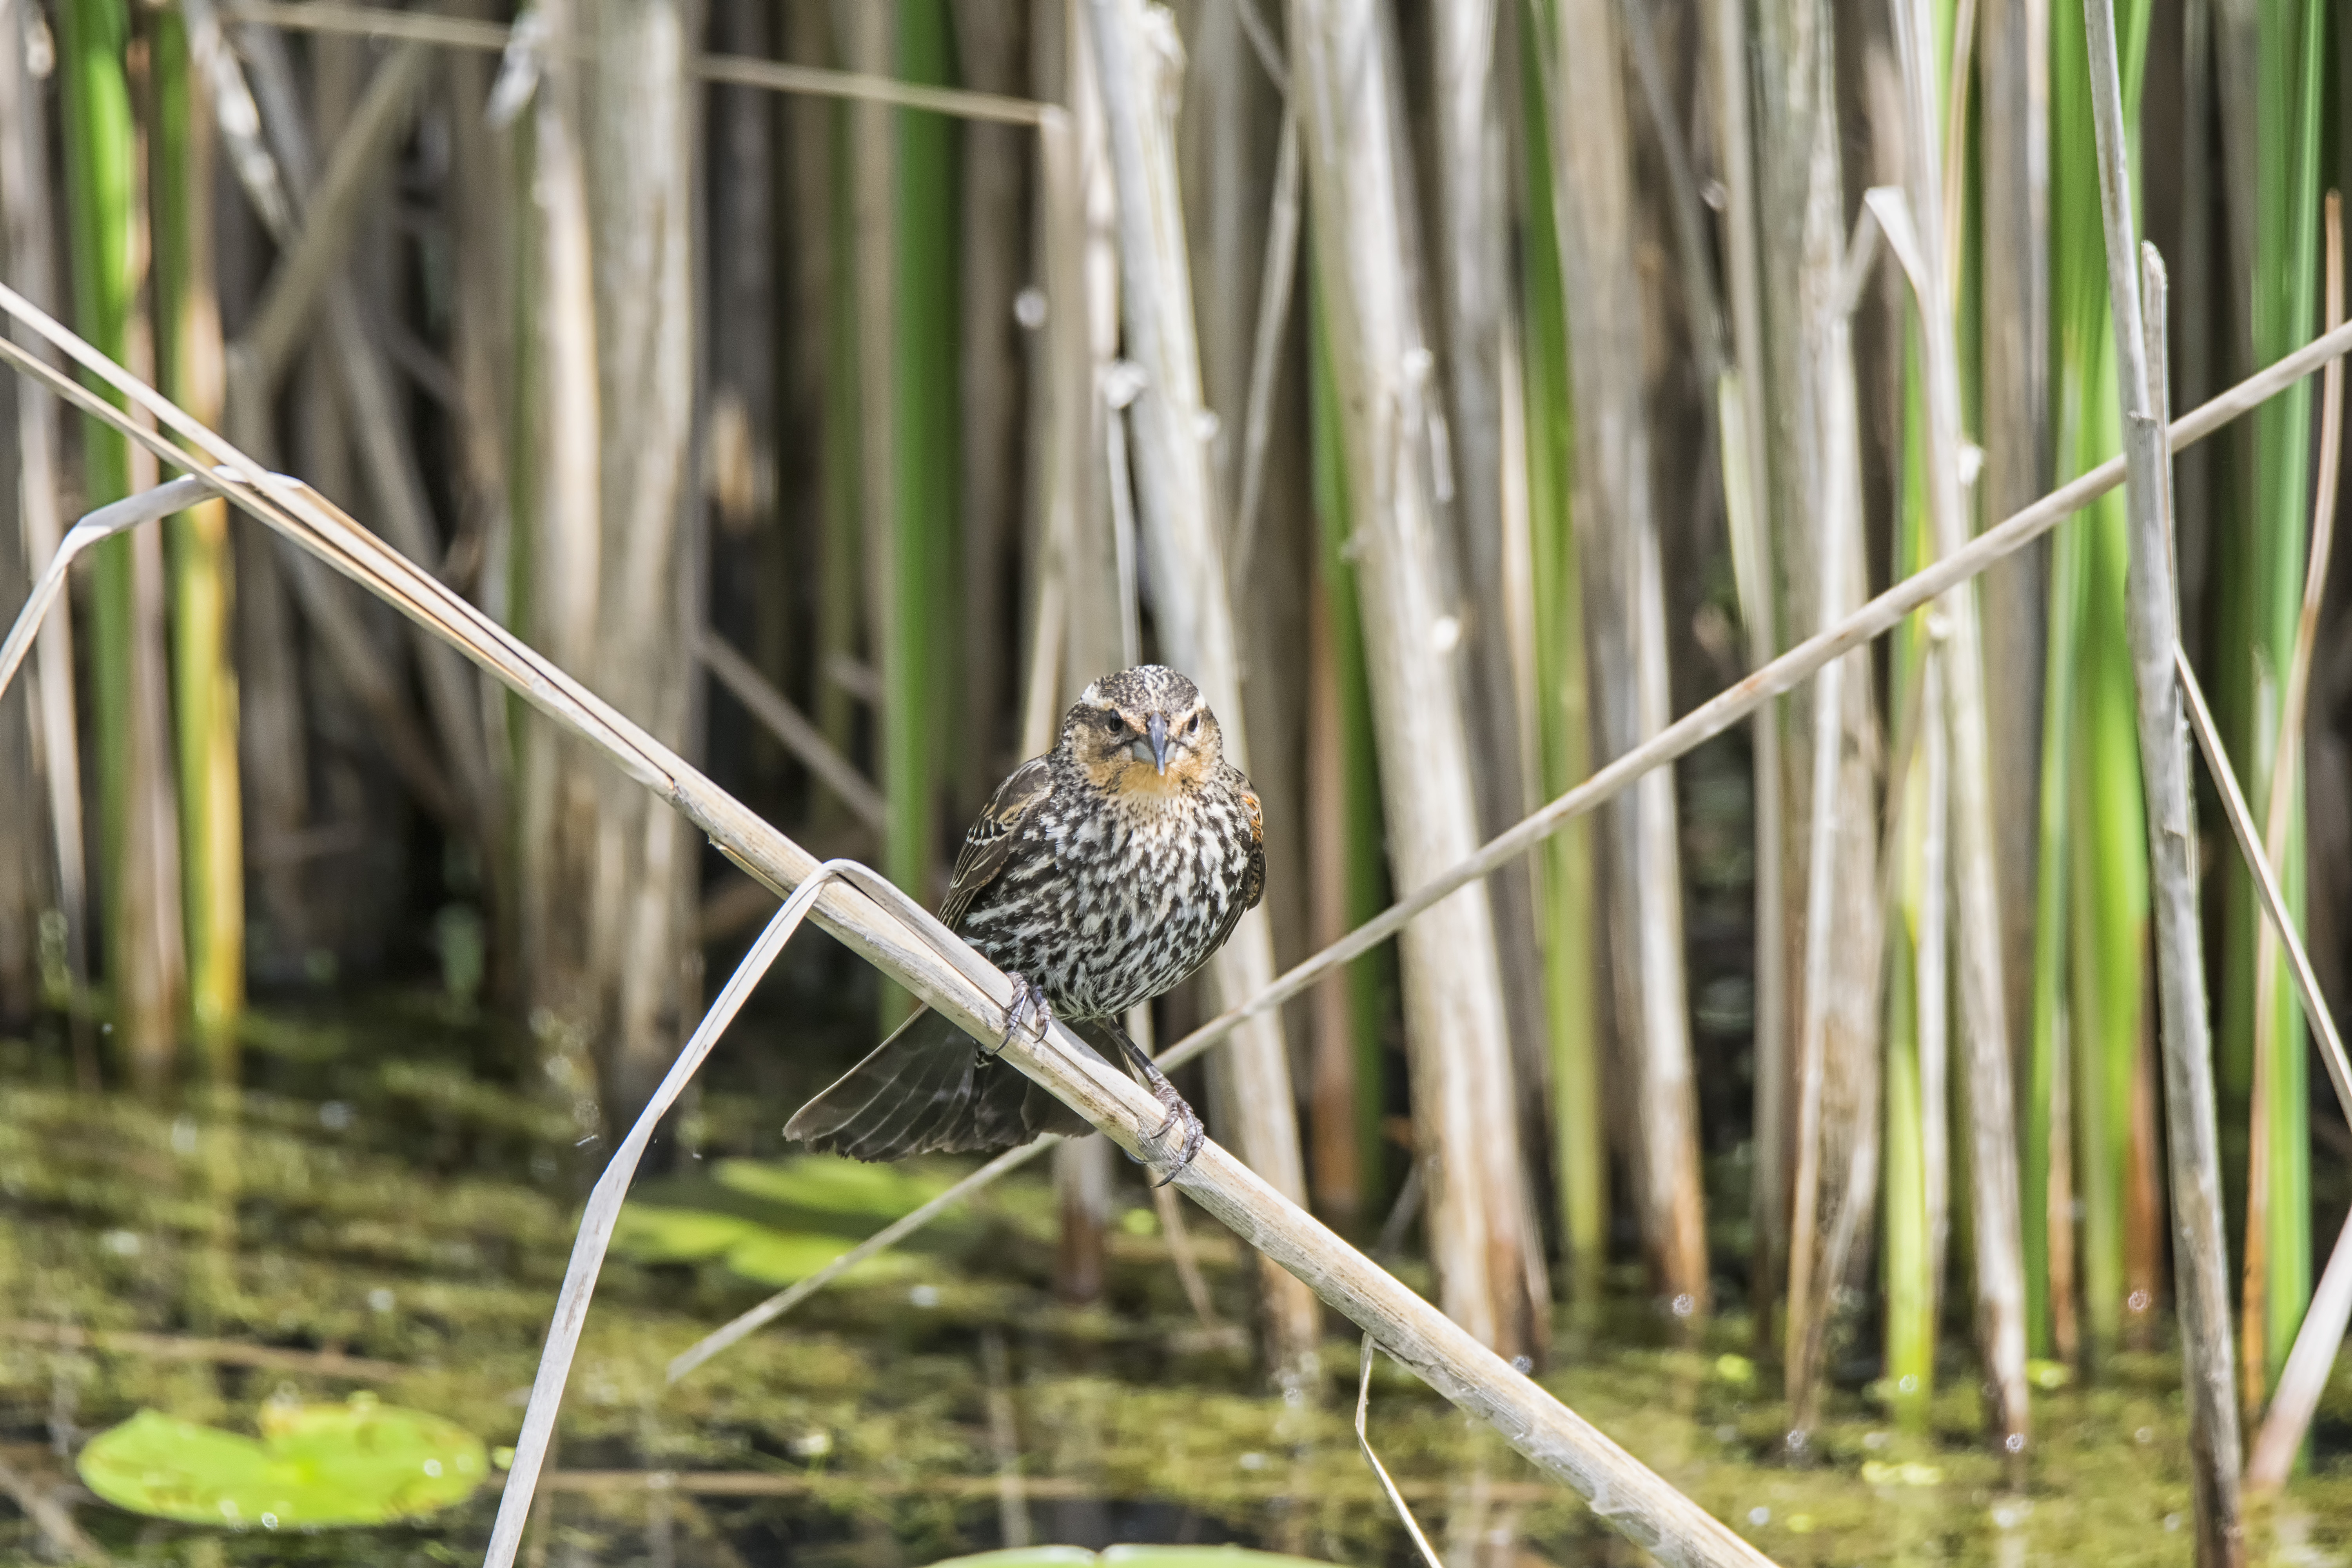
branch, bird, wildlife, red, jungle, winged, fauna, canada, a, quebec, blackbird, parakeet, sherbrooke, oiseau, carouge, paulettes, perching bird